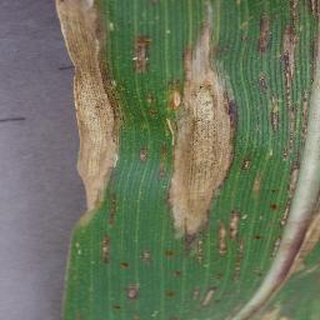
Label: corn_northern_leaf_blight